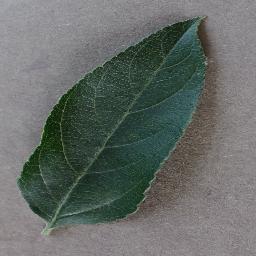
Label: Apple___healthy